Georg Fischer (company)

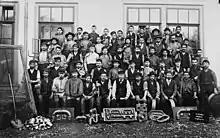
Workers of Georg Fischer 1895

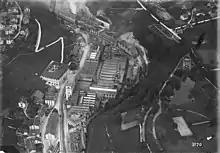
Georg Fischer Werk I, Mühlental, Schaffhausen, 1920

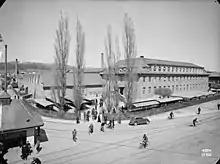
Georg Fischer in Ebnat, Schaffhausen, 1942

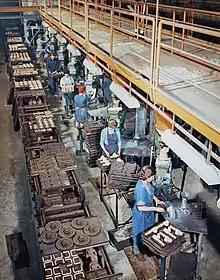
Werk Mettmann, 1960

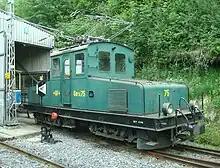
Locomotive Ge 4/4 75 of the former company-owned factory railway, which traded on the stretch network of the streetcar Schaffhausen, with visible + GF + trademark

Johann Conrad Fischer (1773–1854) laid the cornerstones for today's company in 1802 with the acquisition of a mill in Schaffhausen, which he transformed into a foundry. 1827 and 1833 followed with the acquisition of two steelworks in Austria, opened by Johann Conrad and son Georg (1804–1888). After Johann Conrad's death in 1854, his son Georg inherited the enterprise; and his grandson, George II (1834–1887) took over the management of the Schaffhauser enterprise in 1856, which had been closed after the death of his grandfather.